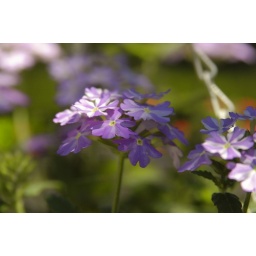
One of the flowers in my hanging baskets on the front deck.